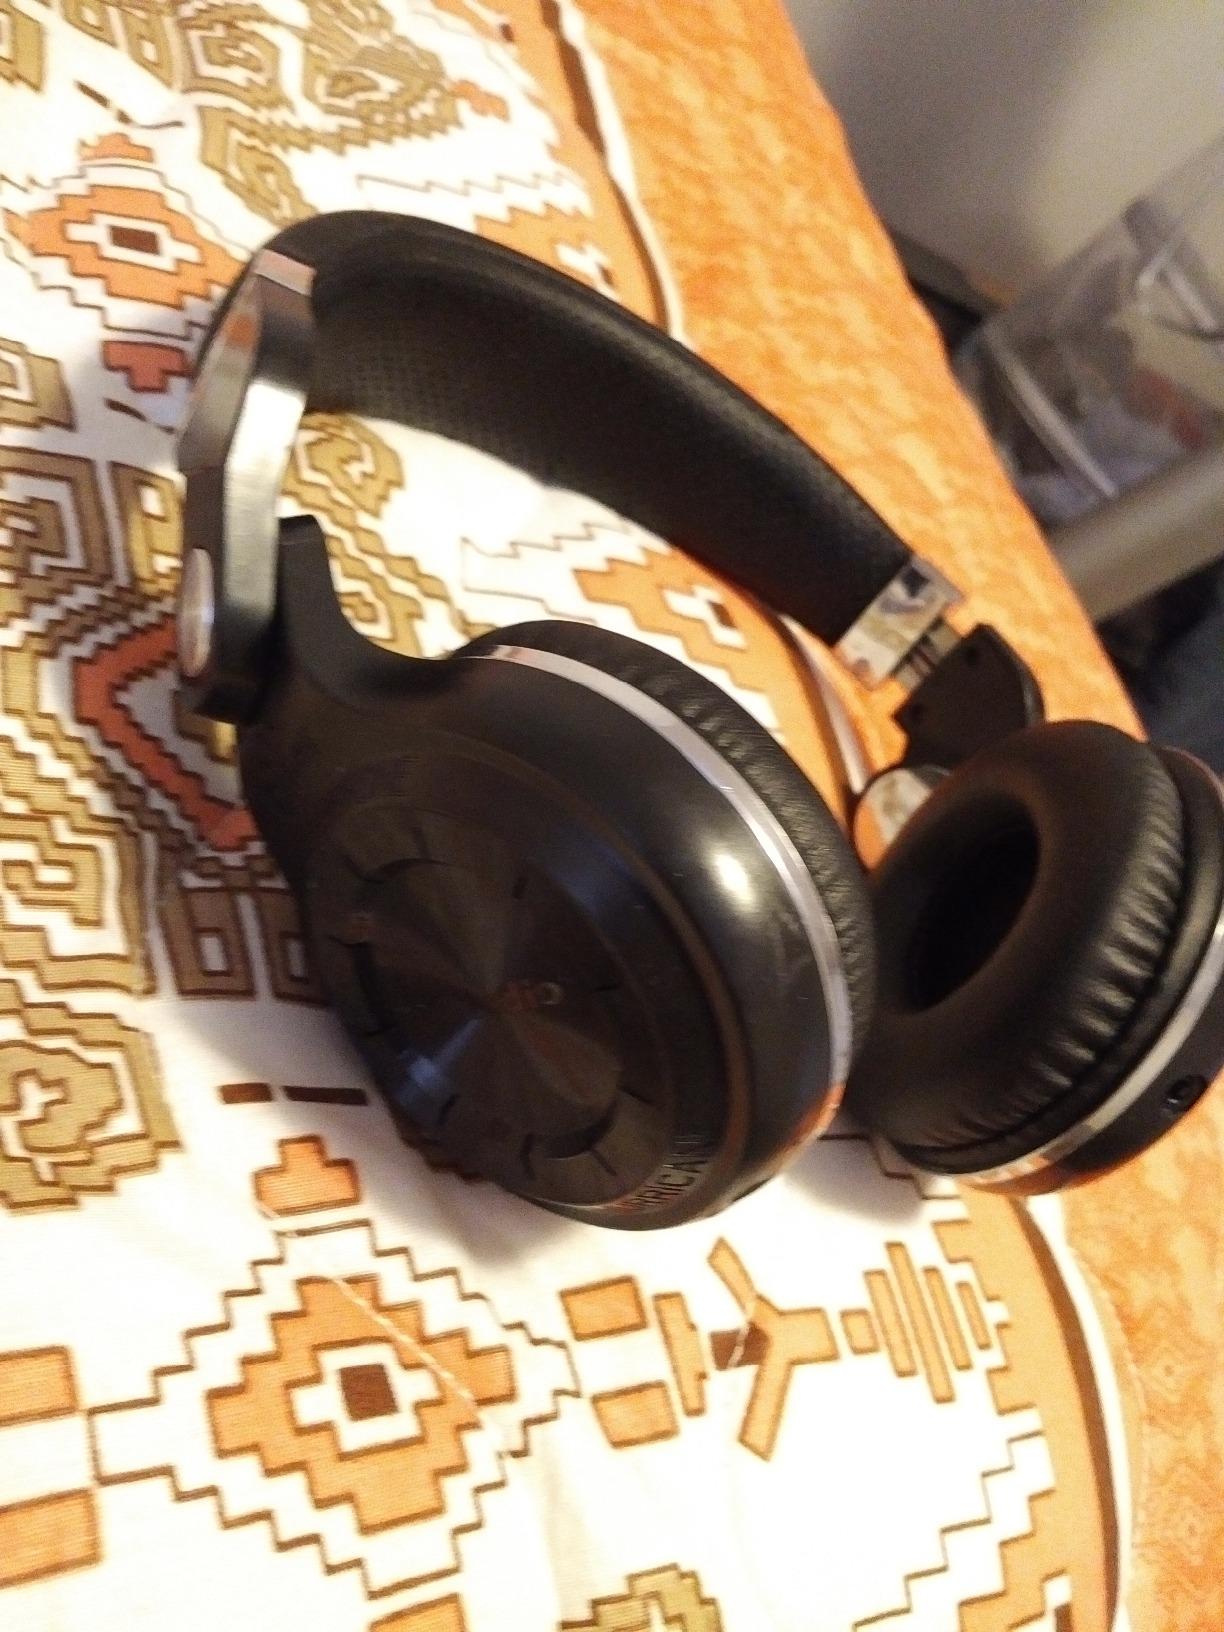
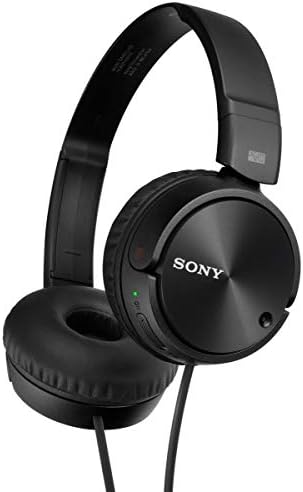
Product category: headphones
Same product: no